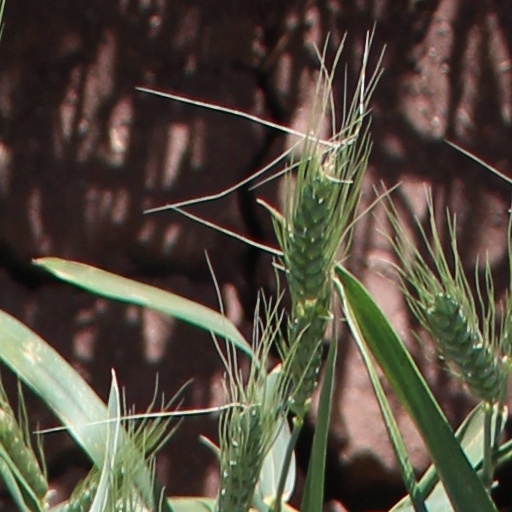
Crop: wheat